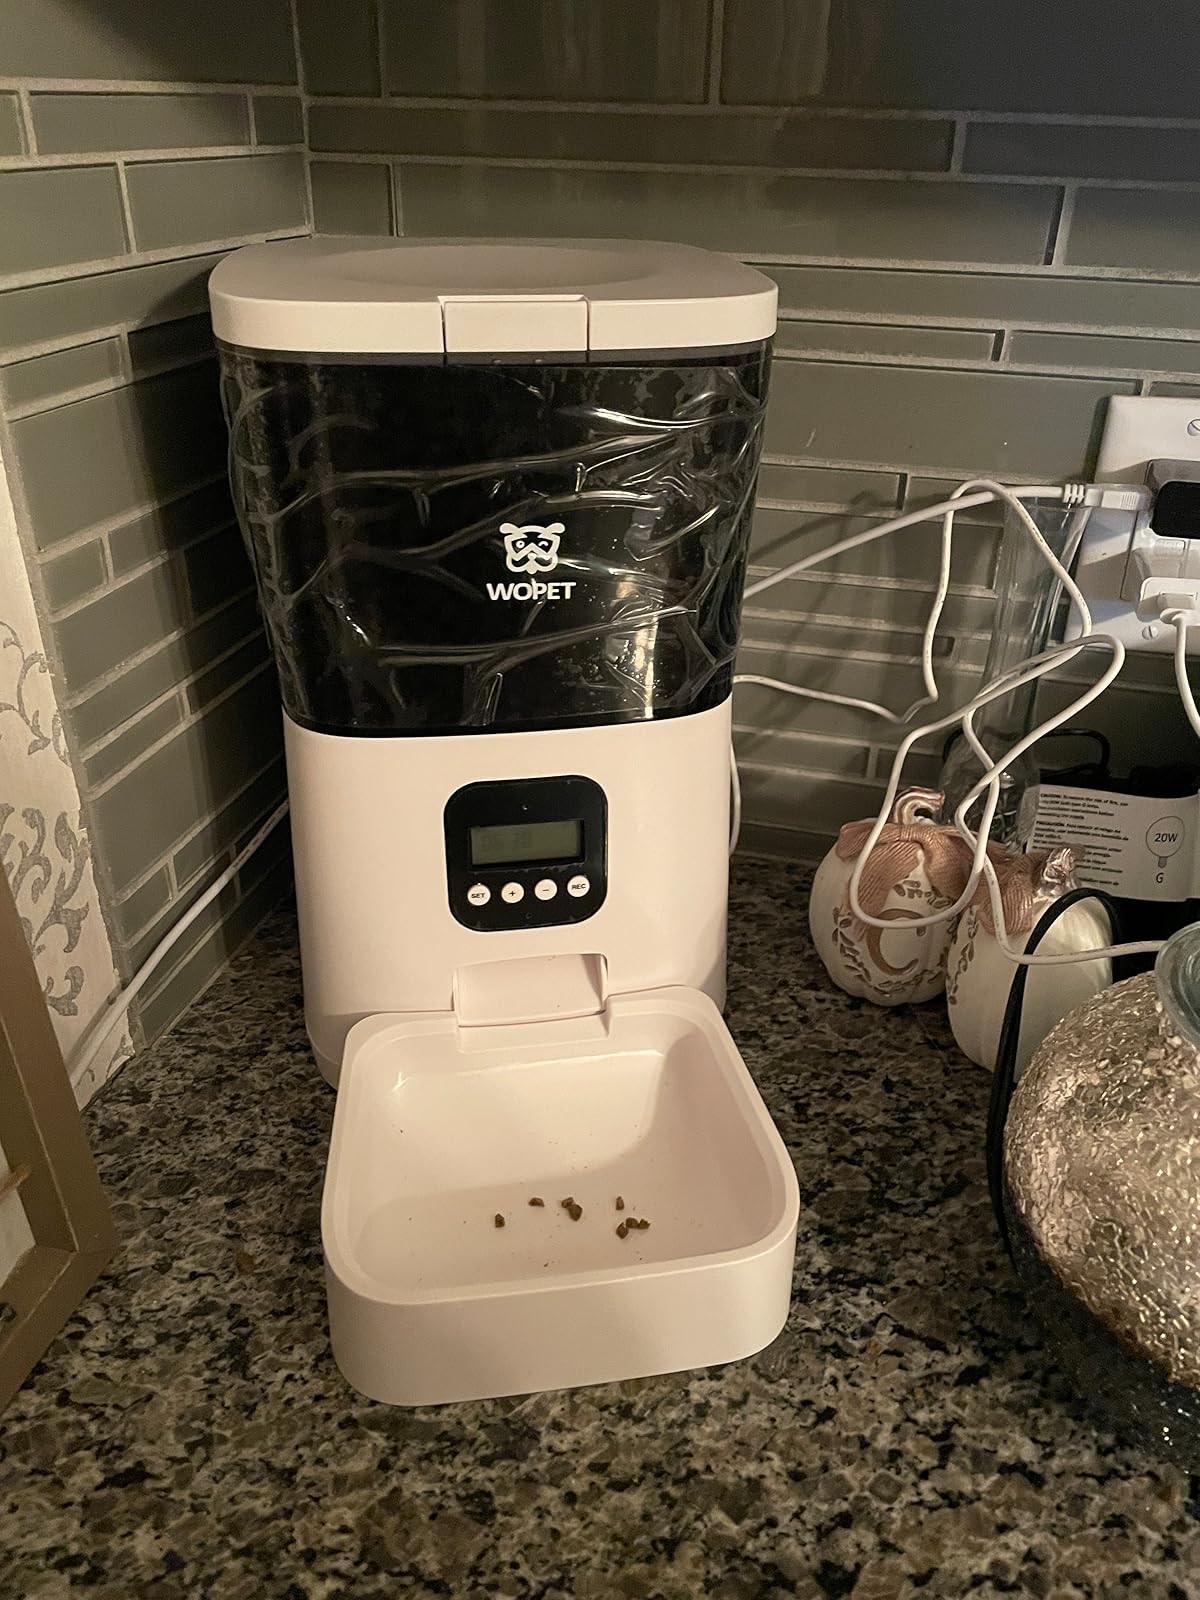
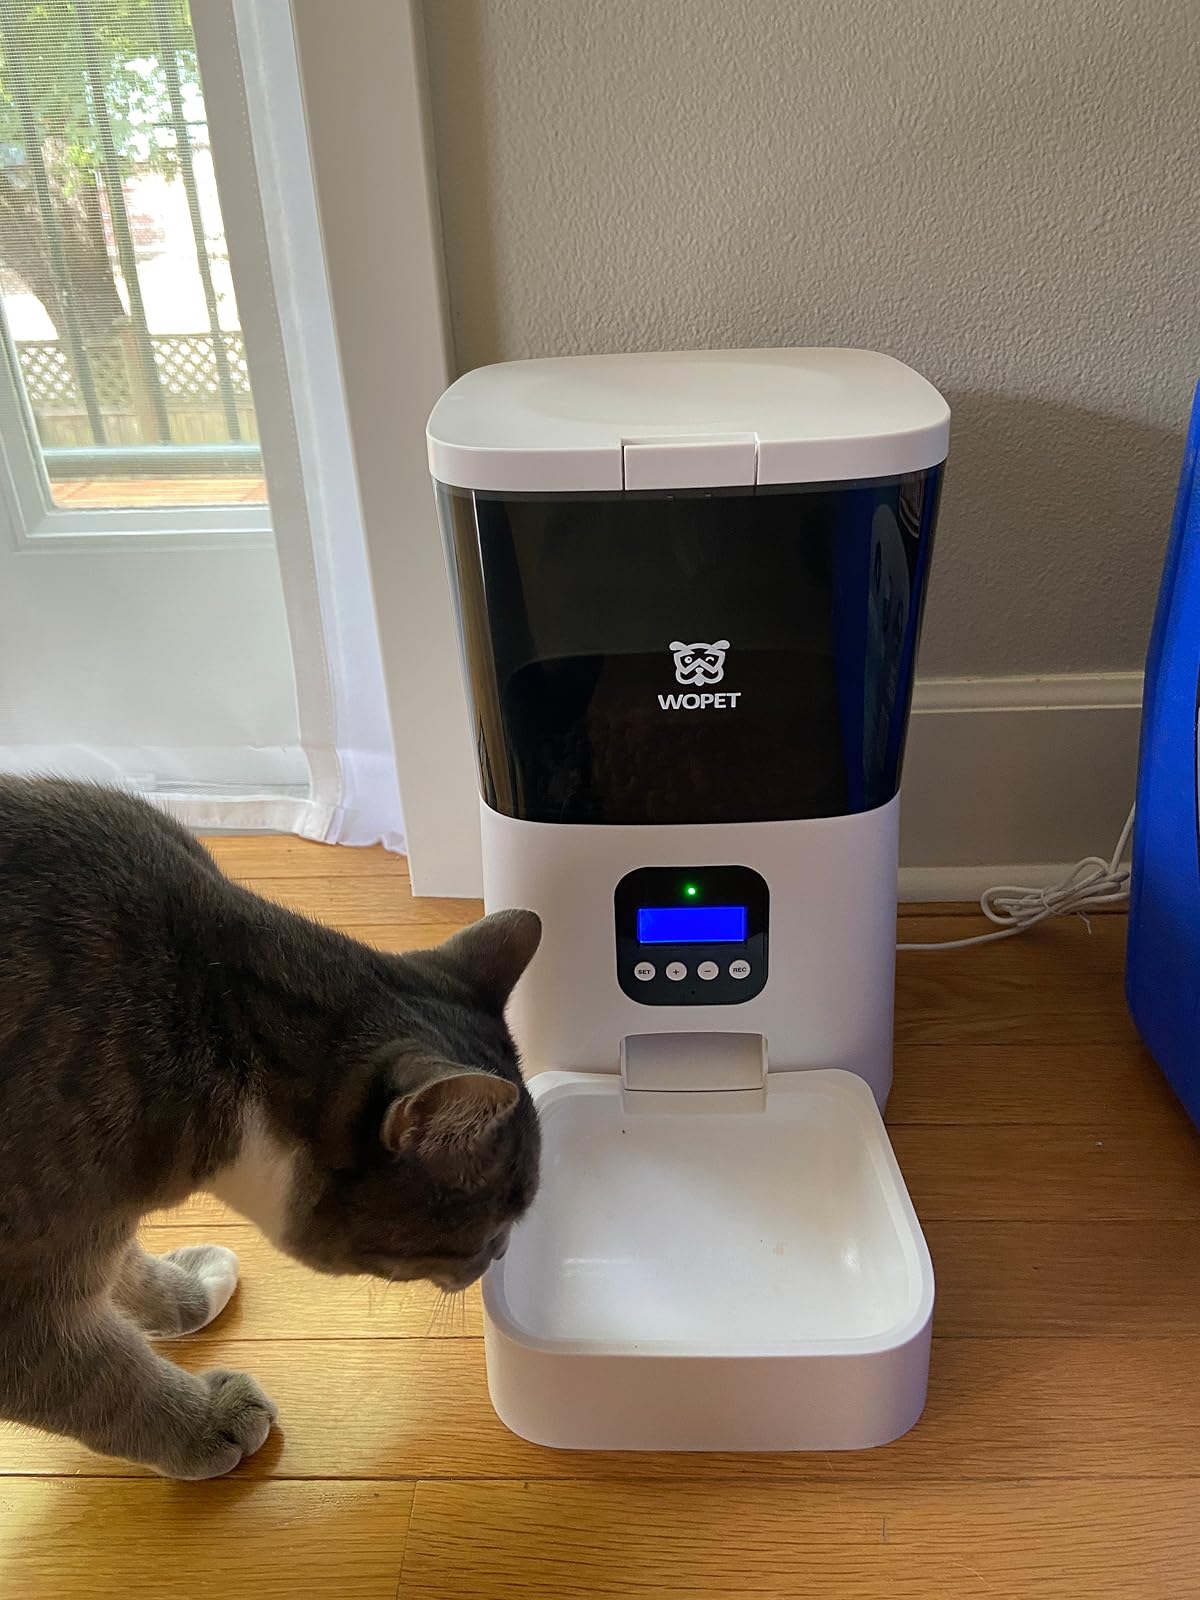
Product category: items_feeder
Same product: yes